List of members of the National Assembly of Hungary (2010–2014)

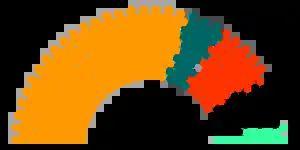
The National Assembly chamber and the numbers of seats for the parties (2010)

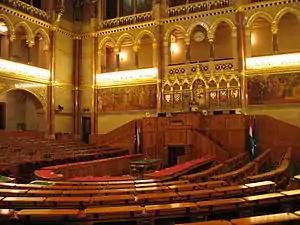
House of Representatives in the Hungarian Parliament

The list of members of the National Assembly of Hungary (2010–14) is the list of members of the National Assembly – the unicameral legislative body of Hungary – according to the outcome of the Hungarian parliamentary election of 2010. The members of the new National Assembly were installed on May 14, 2010 and their mandates lasted until May 5, 2014. There has been a sizable number of mutations since due to the particular nature of the Hungary constitutional system. New members are supplied from their party lists so the resignation of individual members' seats does not change the balance of power in the National Assembly.